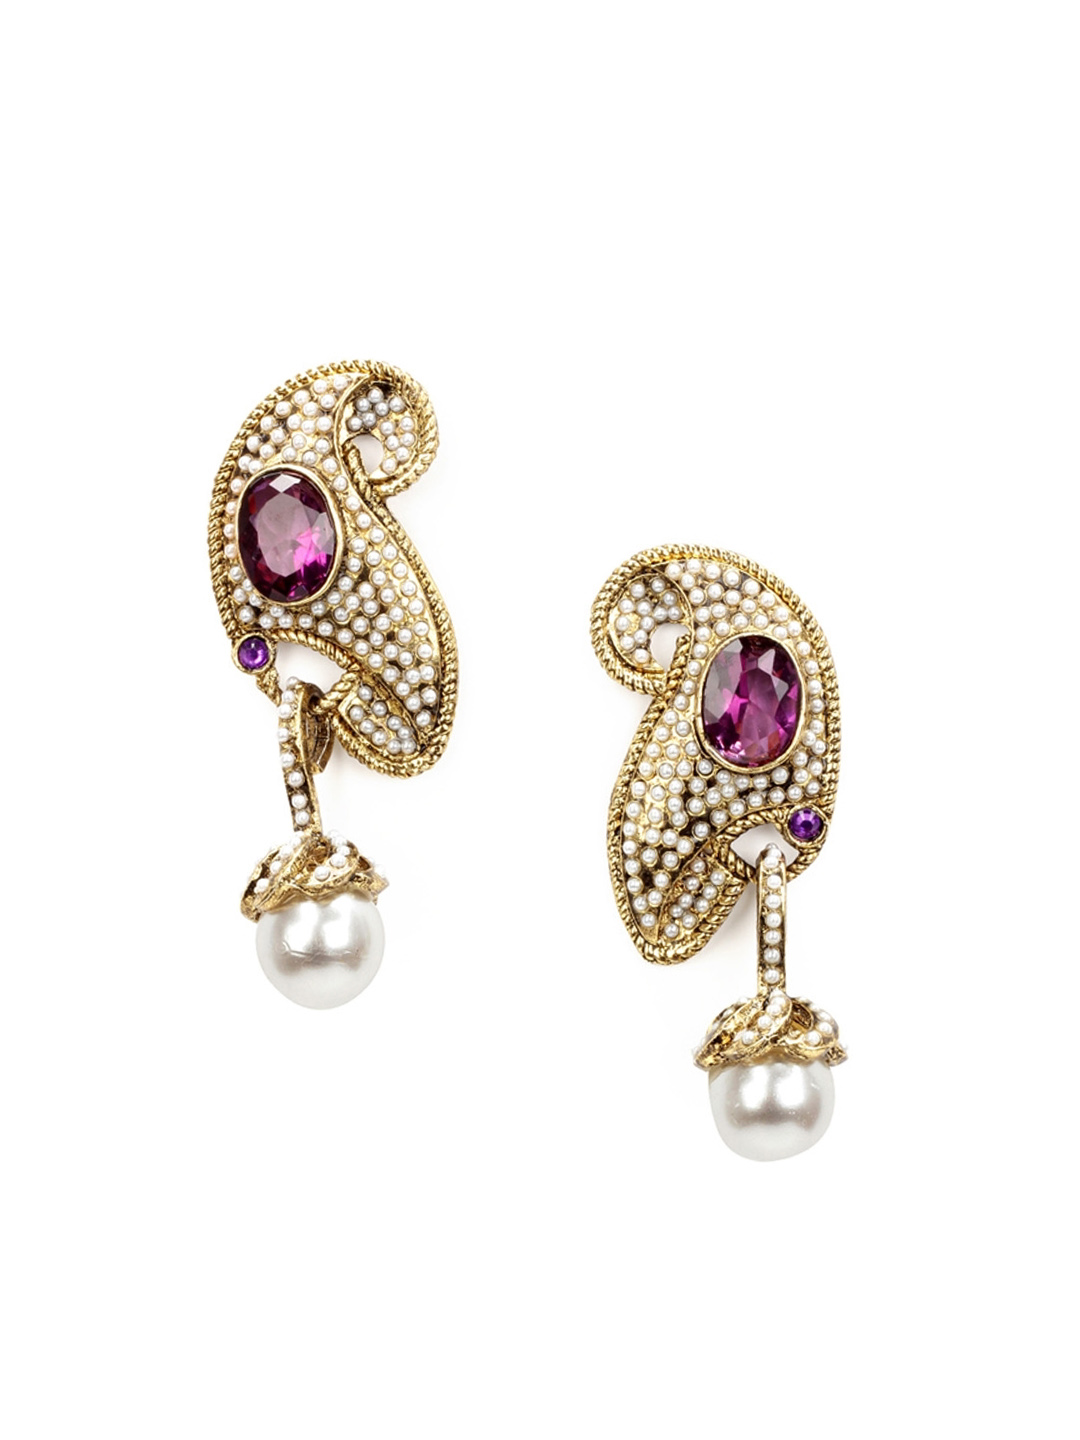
Royal Diadem Purple Earrings
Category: Accessories / Jewellery / Earrings
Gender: Women
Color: Gold
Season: Summer 2012
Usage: Ethnic